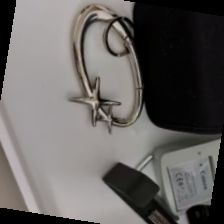
Label: no bracelet mod